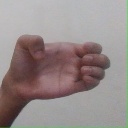
अक्षर: ख